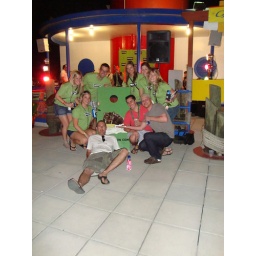
Check out their logo... The guy to my right in the gray shirt was the designer.